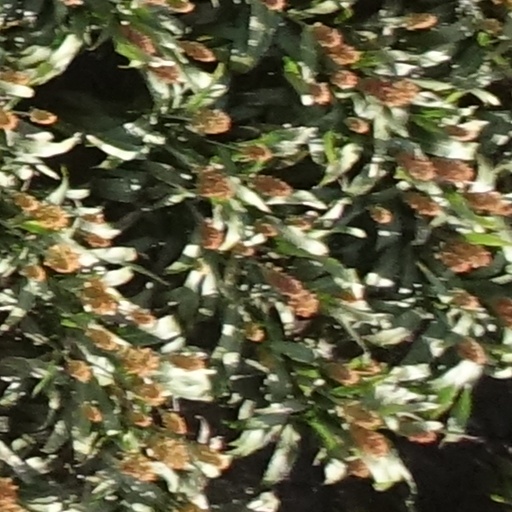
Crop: sorghum